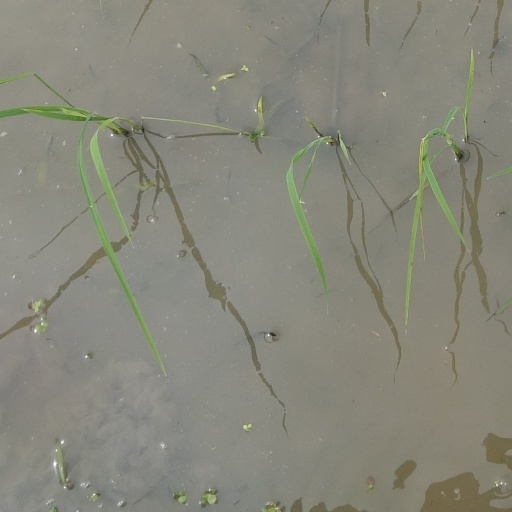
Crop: rice